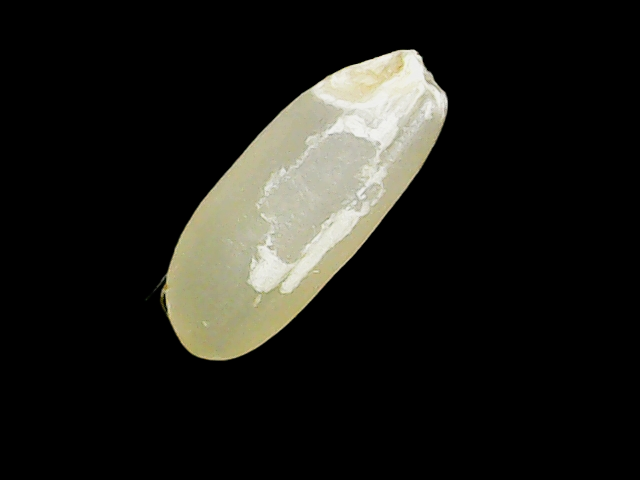
Rice variety: Binadhan17